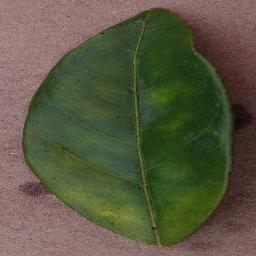
Label: Orange___Haunglongbing_(Citrus_greening)